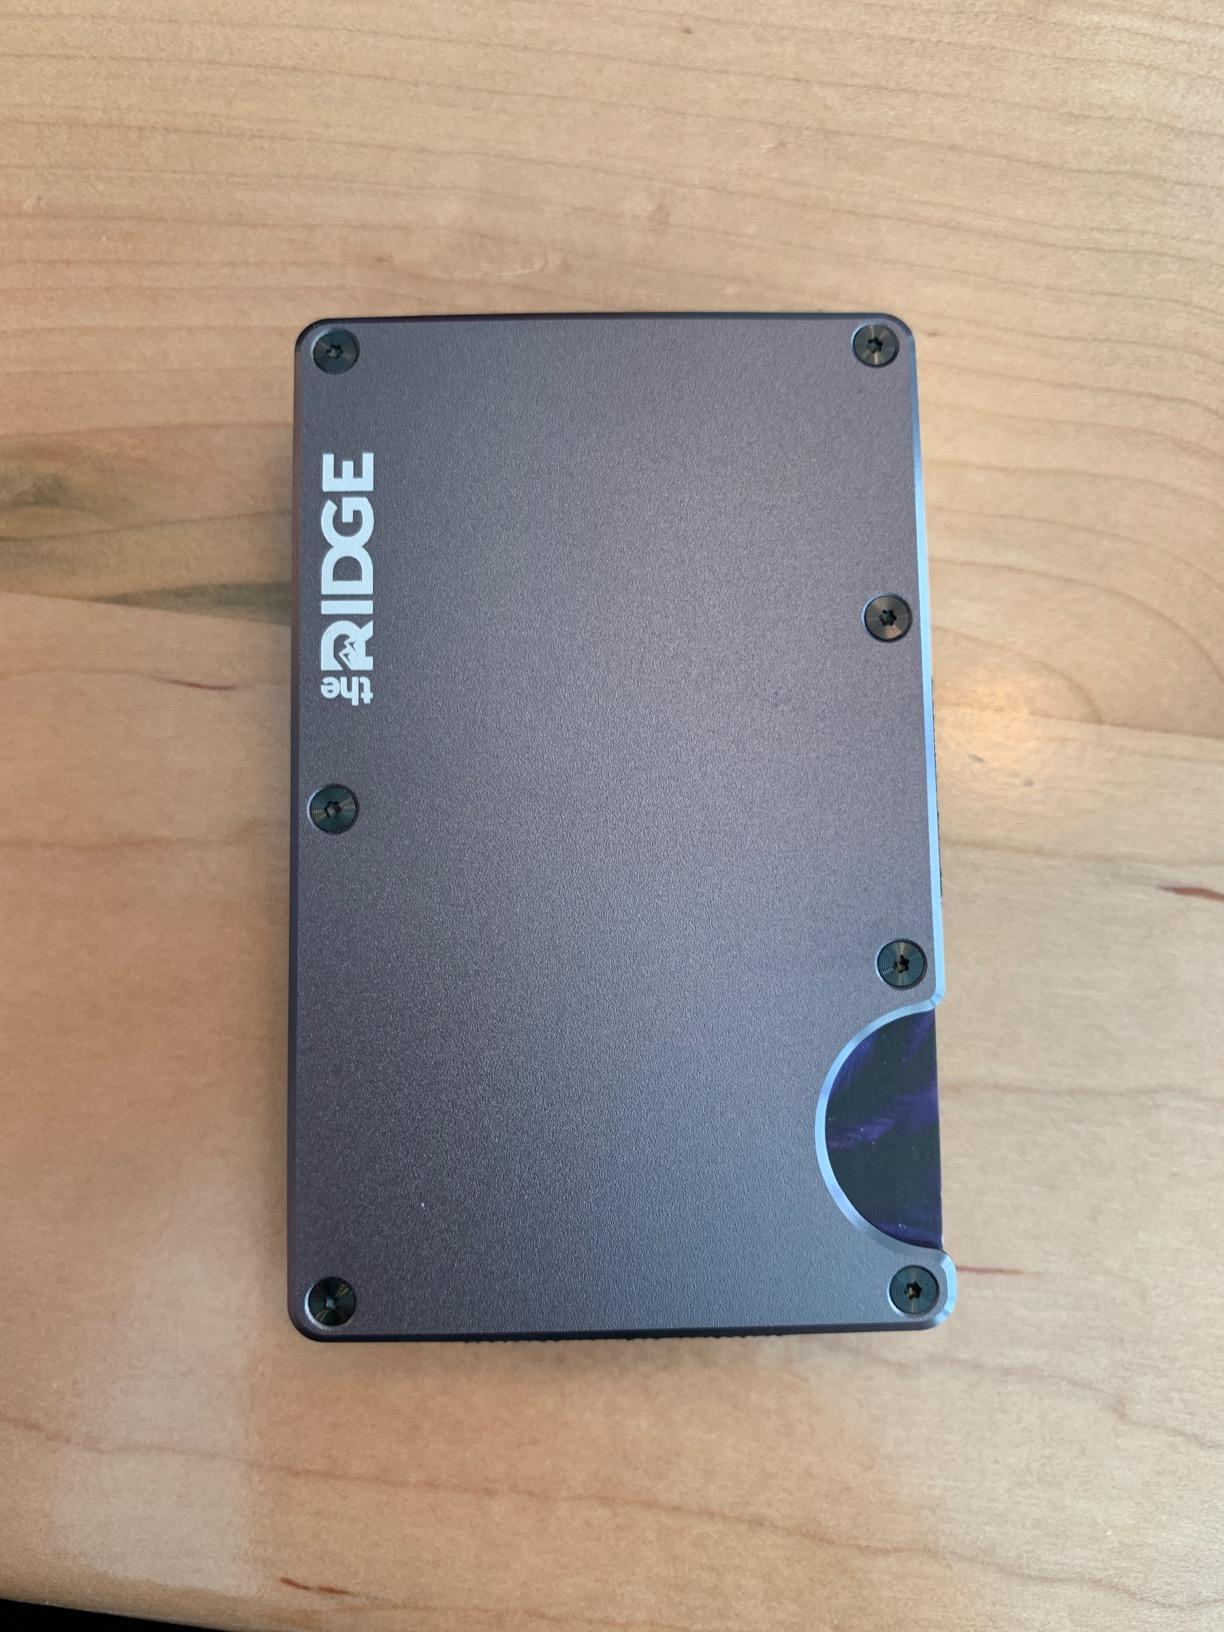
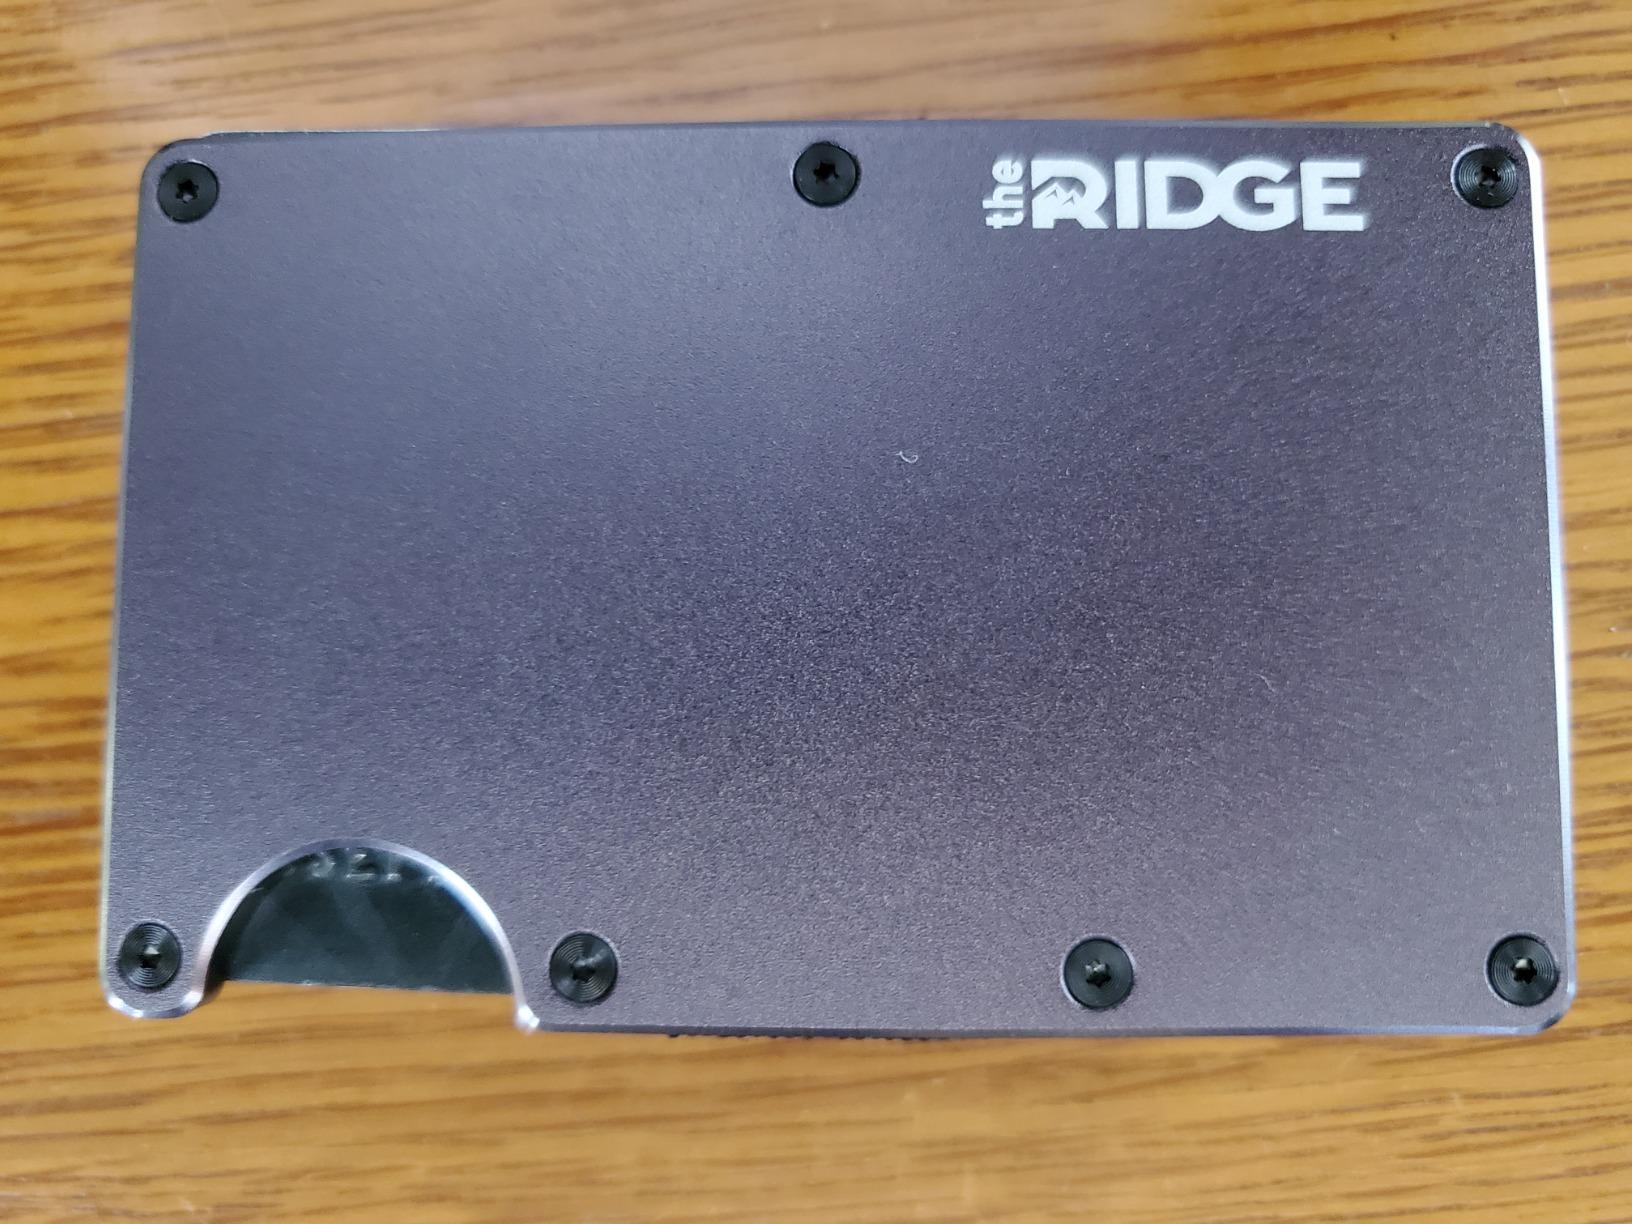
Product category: accessories_wallet
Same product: yes